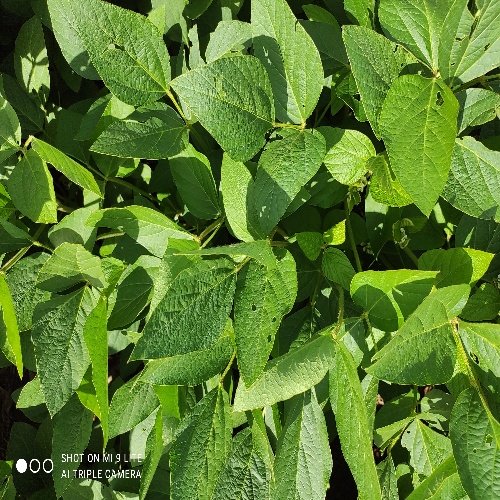
Label: Caterpillar